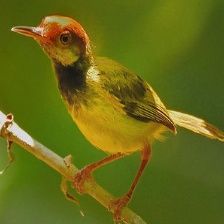
Species: TAILORBIRD
Scientific name: ORTHOTOMUS ATROGULARIS